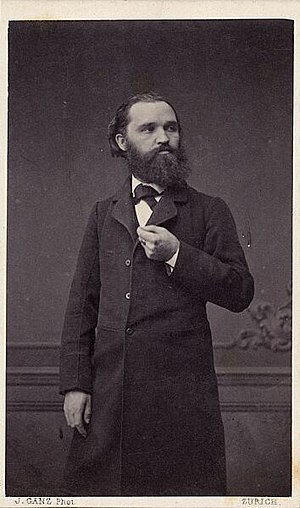
Wilhelm Lübke
Wilhelm Lübke var en tysk kunsthistoriker.